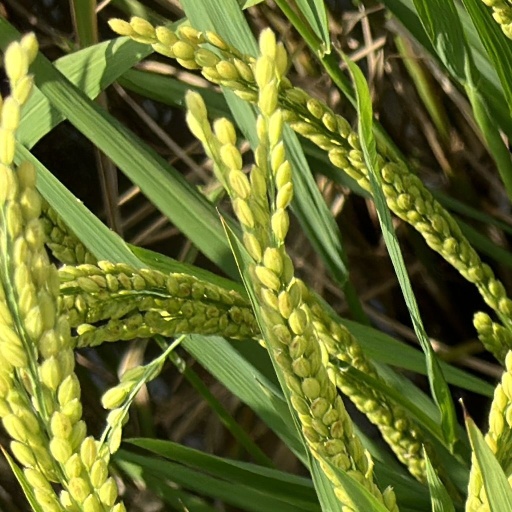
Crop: rice